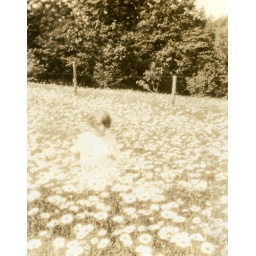
girl in flowers 11x14